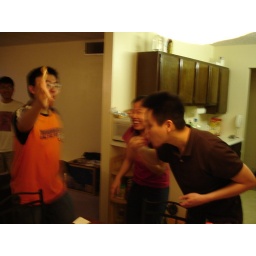
Andy wins the chicken wing eating competition against Kevin